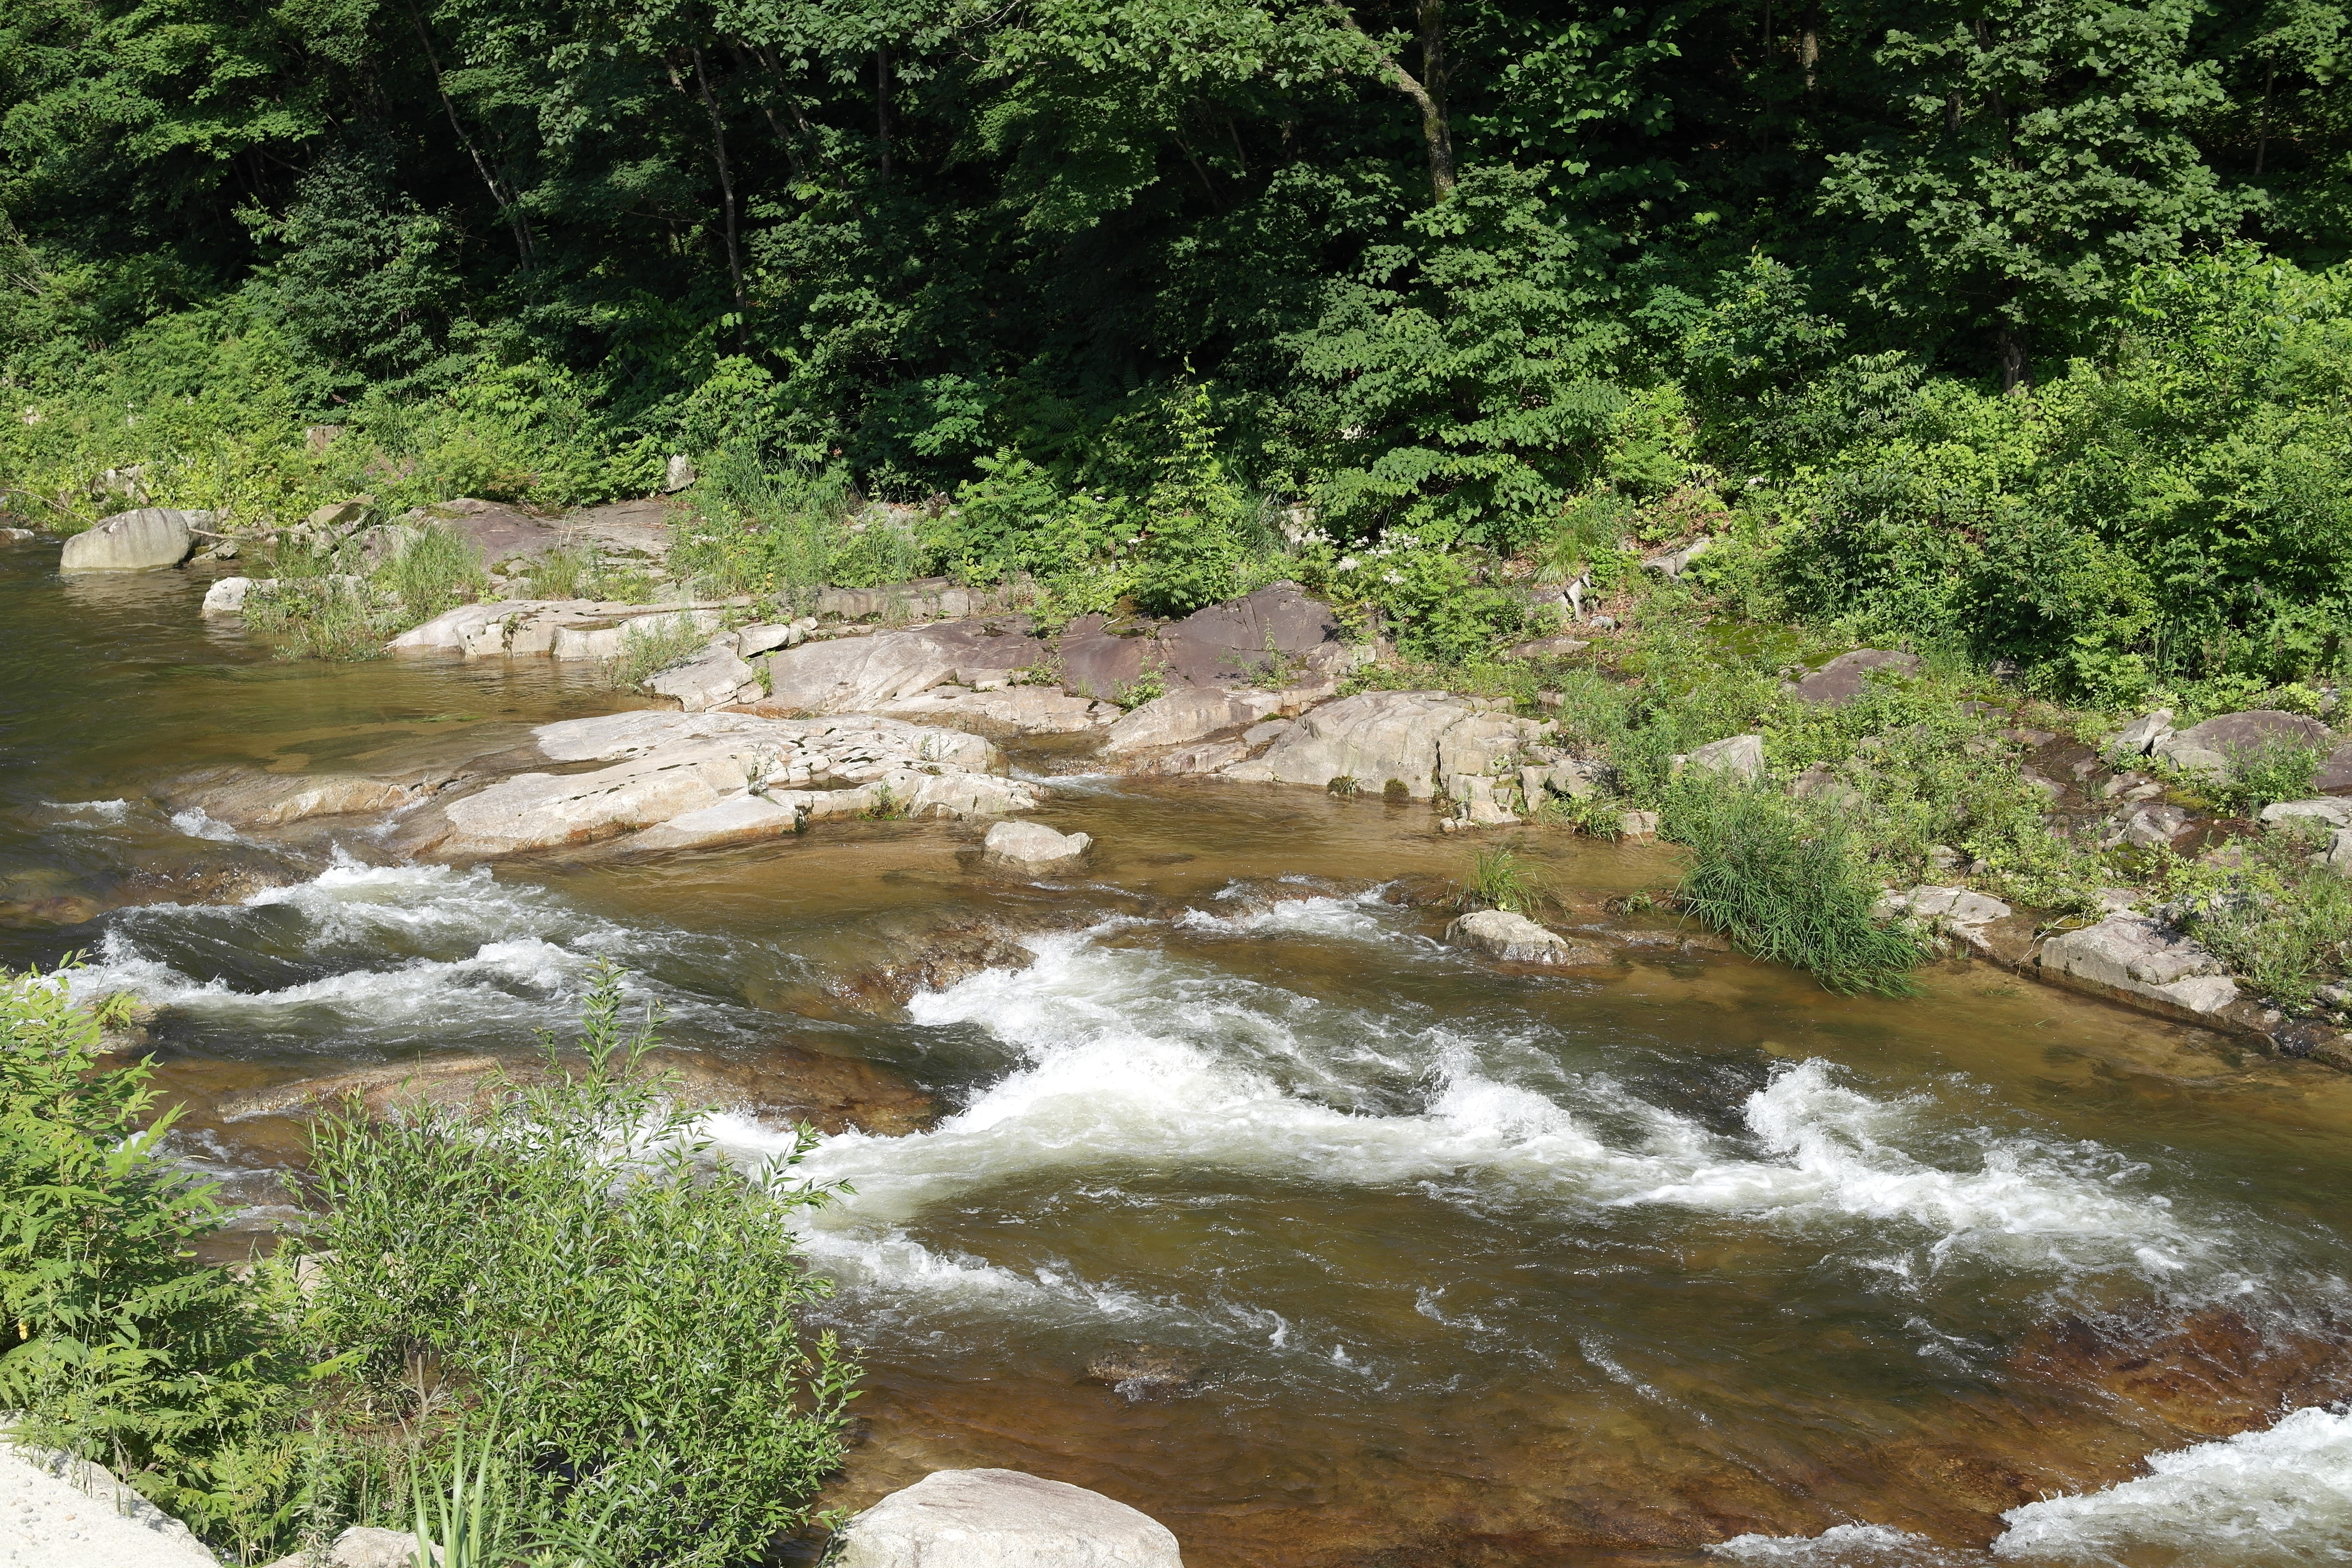
nature, creek, river, valley, stream, rapid, body of water, watercourse, stream bed, landform, the river, geographical feature